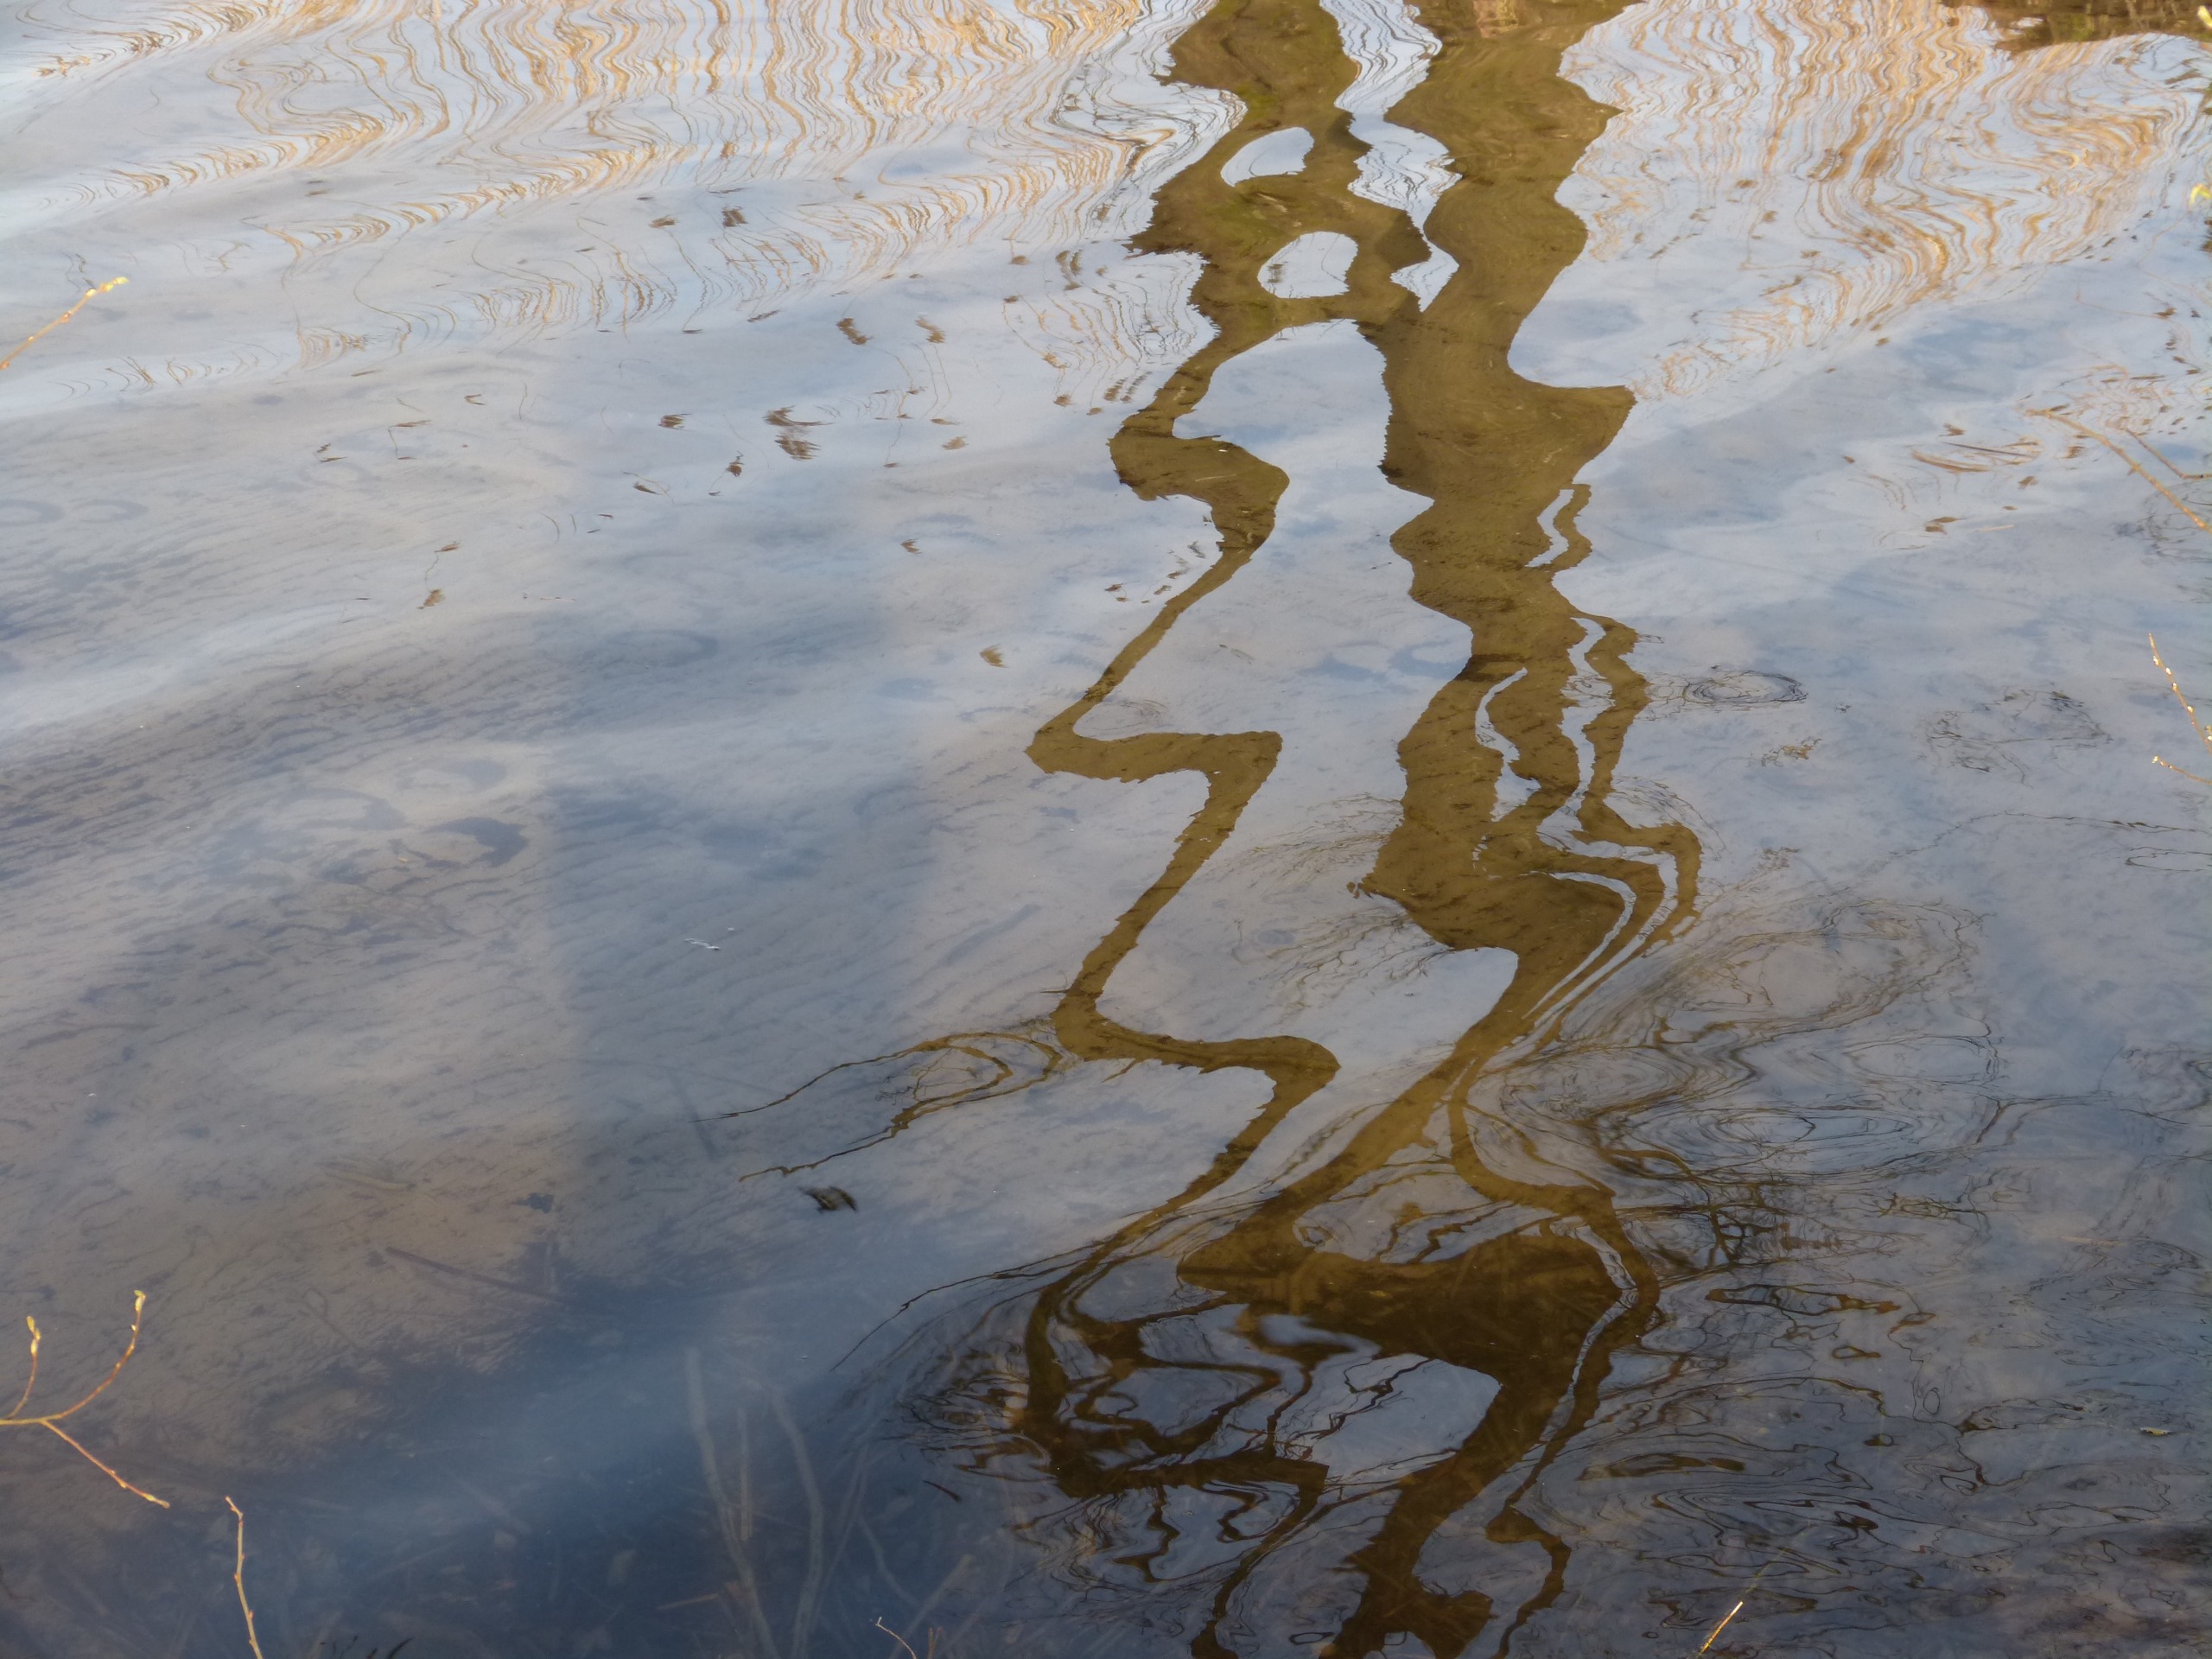
water, nature, sand, rock, wood, texture, wave, lake, wall, ice, reflection, material, painting, art, mirroring